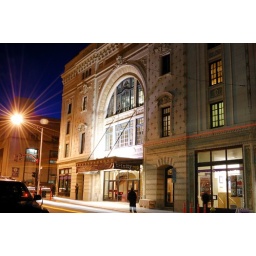
The beautiful building I get to go work in everyday. Emery's Majestic home of Trinity Repertory Company, Downcity Providence.